Charles Hodgson (artist)

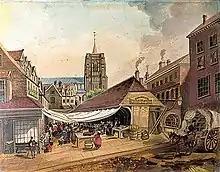
"The Old Fishmarket, Norwich", oil, undated; The Museum of Norwich at the Bridewell

Charles Hodgson was born in around 1770 in Norwich. His father died when he was fourteen and the orphaned boy was adopted by a Mr Browne of North Walsham, who gave his foster son a good education and nurtured his interest in drawing and painting. Hodgson became a schoolmaster and taught English at the grammar school in North Walsham for a few years. On 15 May 1796 he married Nancy Chiswell in North Walsham. Their son David, who had several siblings, was born on 13 June 1798 and christened on 19 June in Yarmouth., based upon data collected by the Genealogical Society of Utah, Salt Lake City. As a boy David was encouraged to become an artist by his father and he exhibited his work at the Norwich Society of Artist's 1813 exhibition, and in later life became a noted artist and producer of literary works.